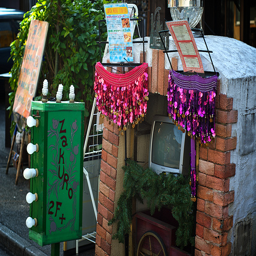
Two menus sit atop some colorful decorations next to a green box with lights on it in front of a restaurant.
An artistic tableau in front of a private residence.
A little building housing a television and floral bags.
A television sits inside some type of strangely decorated structure.
A tv sits enclosed in brick outside on the street